Grumman F-14 Tomcat

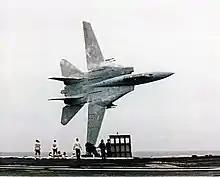
Dale "Snort" Snodgrass performing the "banana pass" stunt over the in 1988

In 1995, F-14s from VF-14 and VF-41 participated in Operation Deliberate Force as well as Operation Allied Force in 1999, and in 1998, VF-32 and VF-213 participated in Operation Desert Fox. On 15 February 2001, the Joint Direct Attack Munition or JDAM was added to the Tomcat's arsenal. On 7 October 2001, F-14s would lead some of the first strikes into Afghanistan marking the start of Operation Enduring Freedom and the first F-14 drop of a JDAM occurred on 11 March 2002. F-14s from VF-2, VF-31, VF-32, VF-154, and VF-213 would also participate in Operation Iraqi Freedom. The F-14Ds of VF-2, VF-31, and VF-213 obtained JDAM capability in March 2003. On 10 December 2005, the F-14Ds of VF-31 and VF-213 were upgraded with a ROVER III downlink for transmitting images to a ground Forward Air Controller (FAC). The Navy decided to retire the F-14 with the F/A-18E/F Super Hornet filling the roles of fleet defense and strike formerly filled by the F-14.